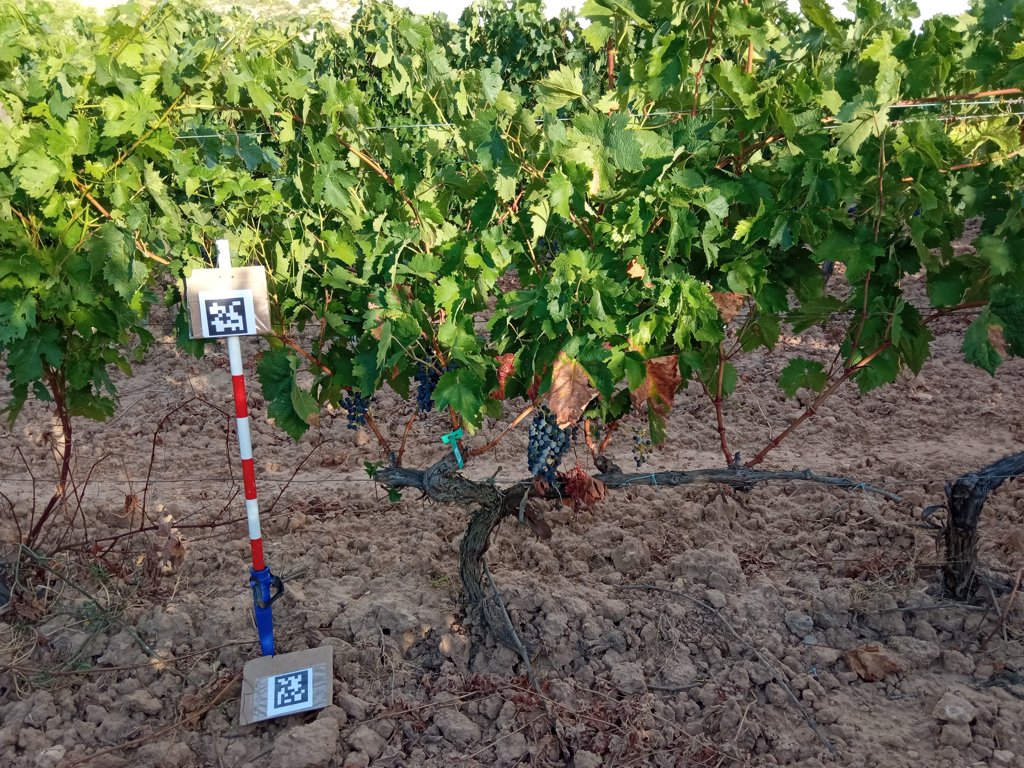
Berries visible: 198
Grape clusters: 4